NemID

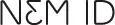
The NemID logo often appears where its usage is required or one of the log in options

NemID was a common login solution for Danish Internet banks, government websites, and some other private companies. NemID was managed by the company and came into use on July 1, 2010. During its use, everyone in Denmark who was more than 15 years old and had a CPR-Number was eligible for a NemID, which could be used with their bank as well as public institutions. Anyone over 13 years old was able to use a NemID for internet banking. NemID was scheduled to be phased out on 30 June 2023, and replaced by MitID. It was shut down on 31 October 2023.